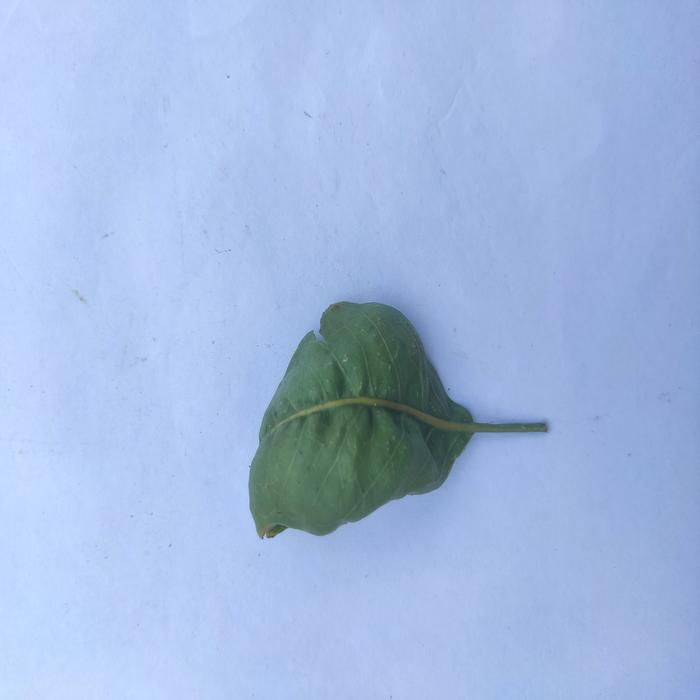
Crop: Aegle Marmelos
Leaf condition: Leaf_Curl